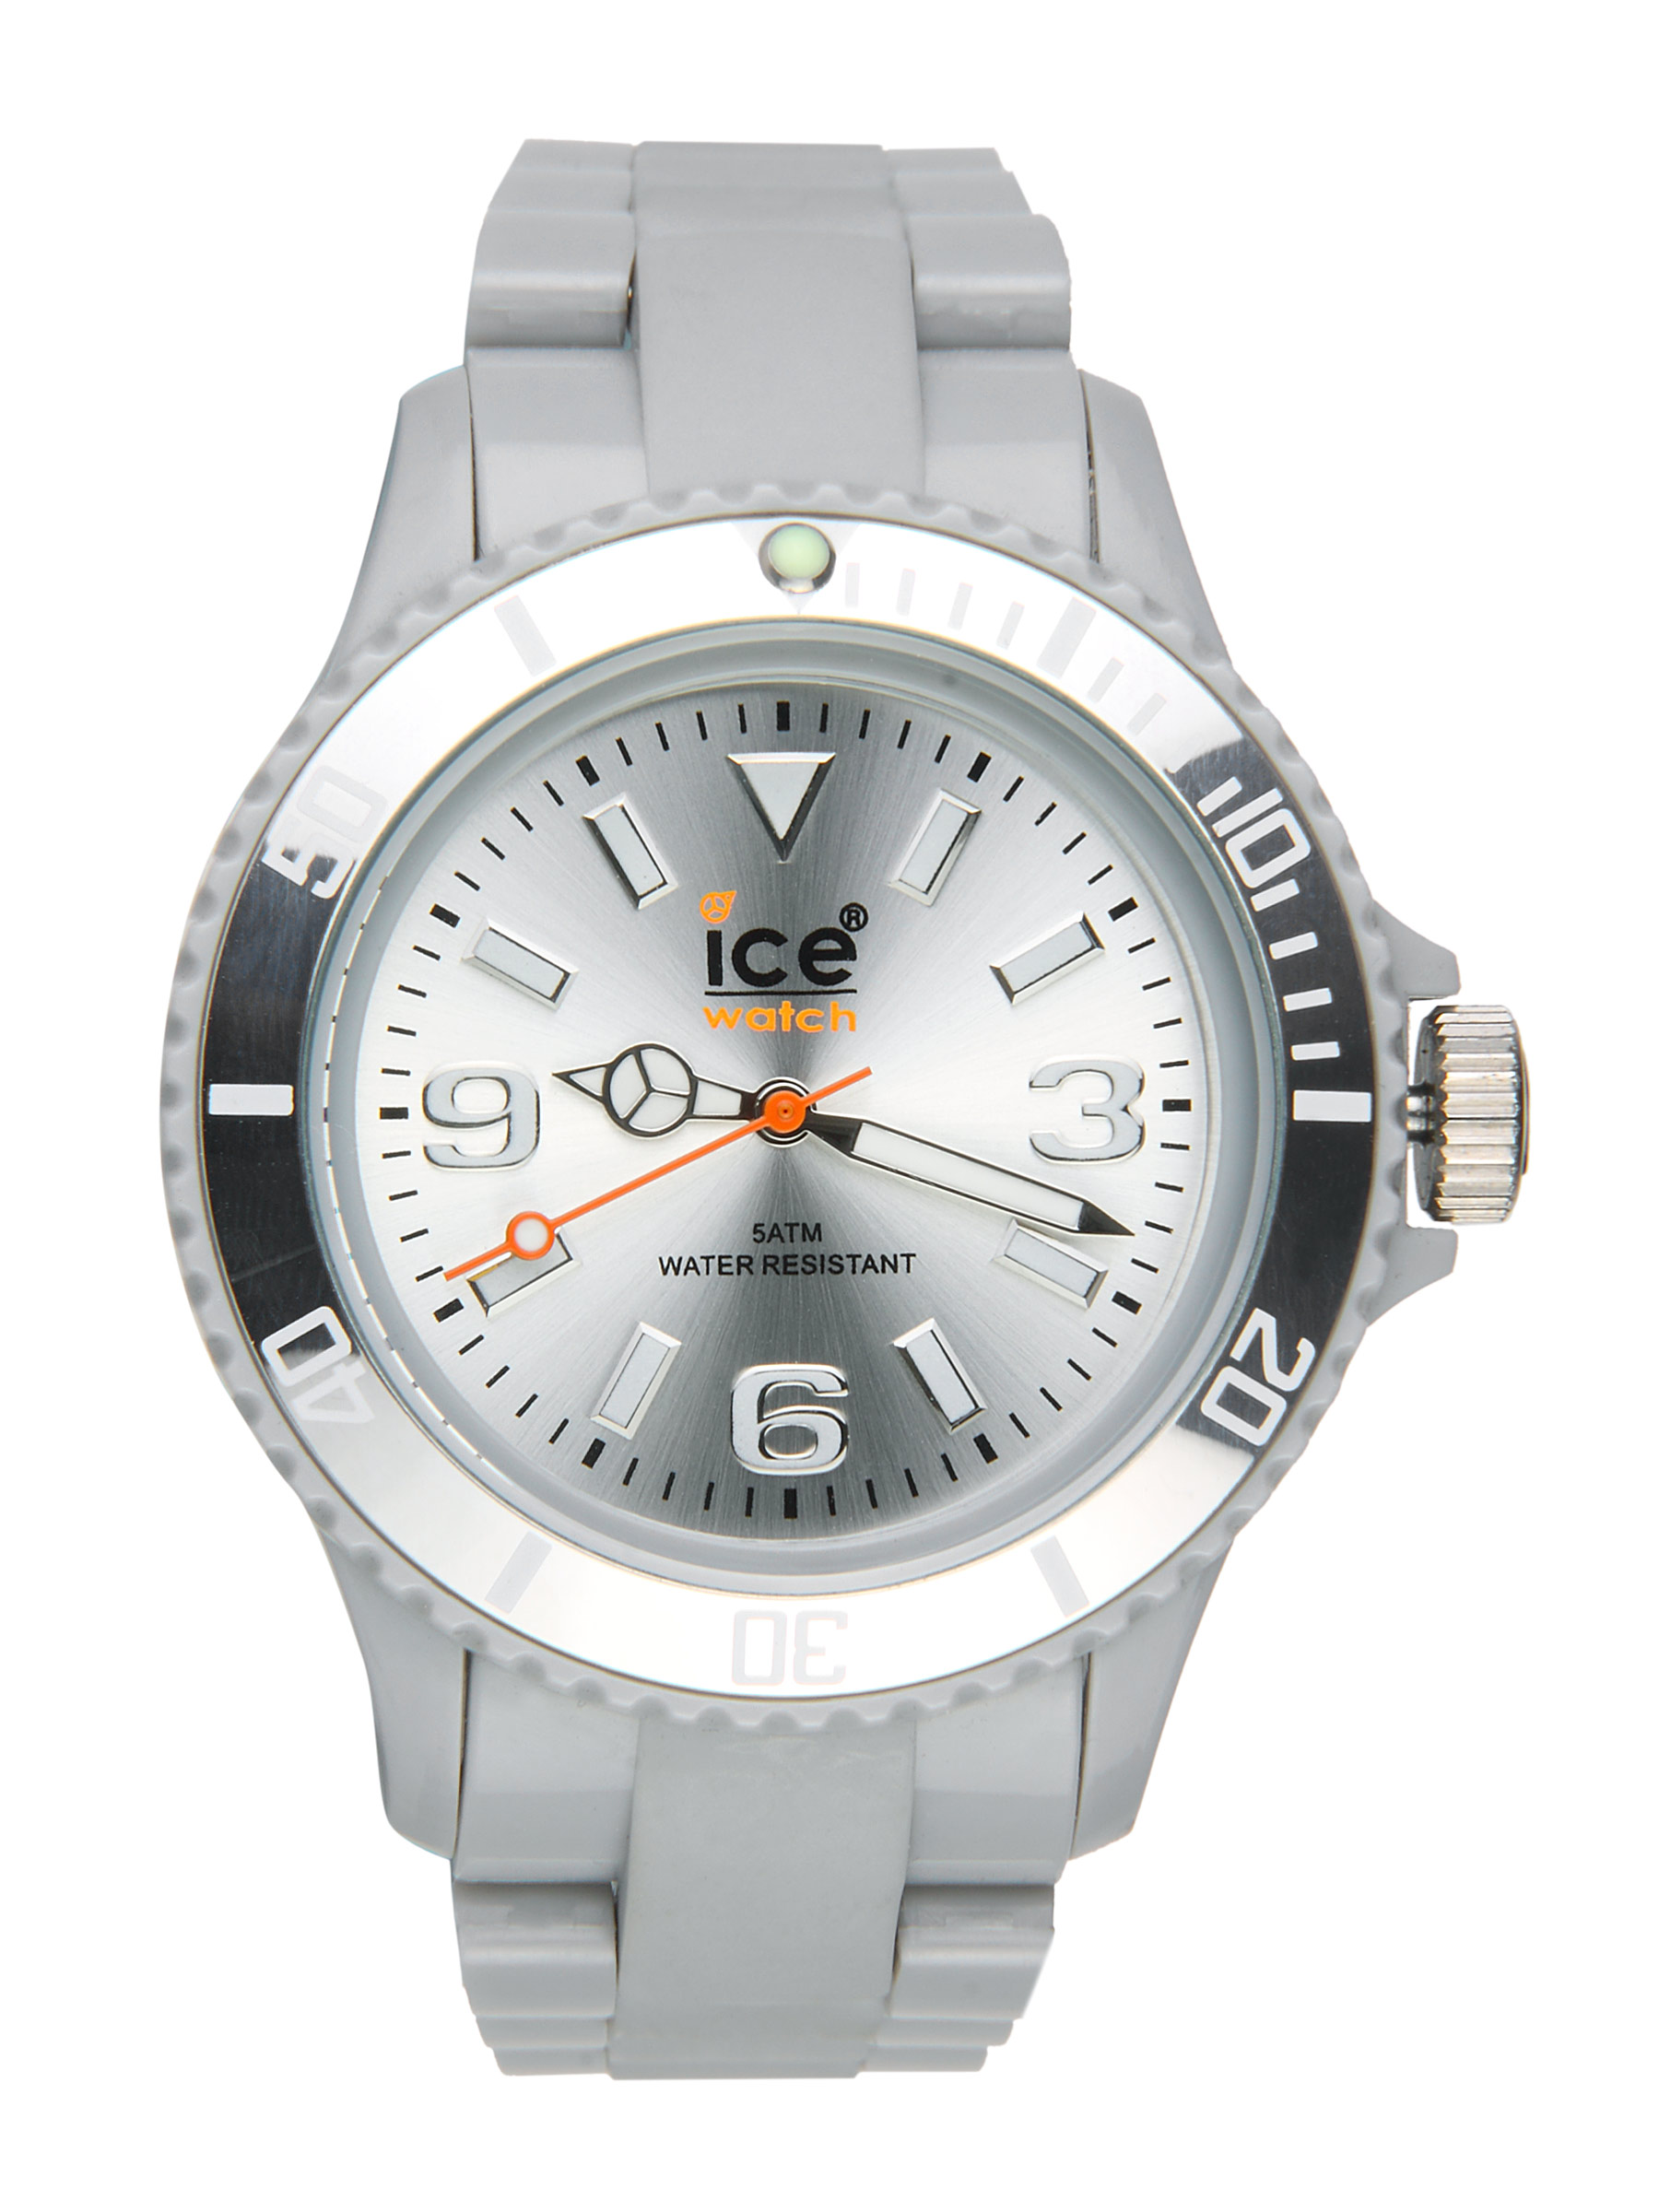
Ice Women Classic Solid Silver Watch
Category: Accessories / Watches / Watches
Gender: Women
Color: Silver
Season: Winter 2016
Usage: Casual